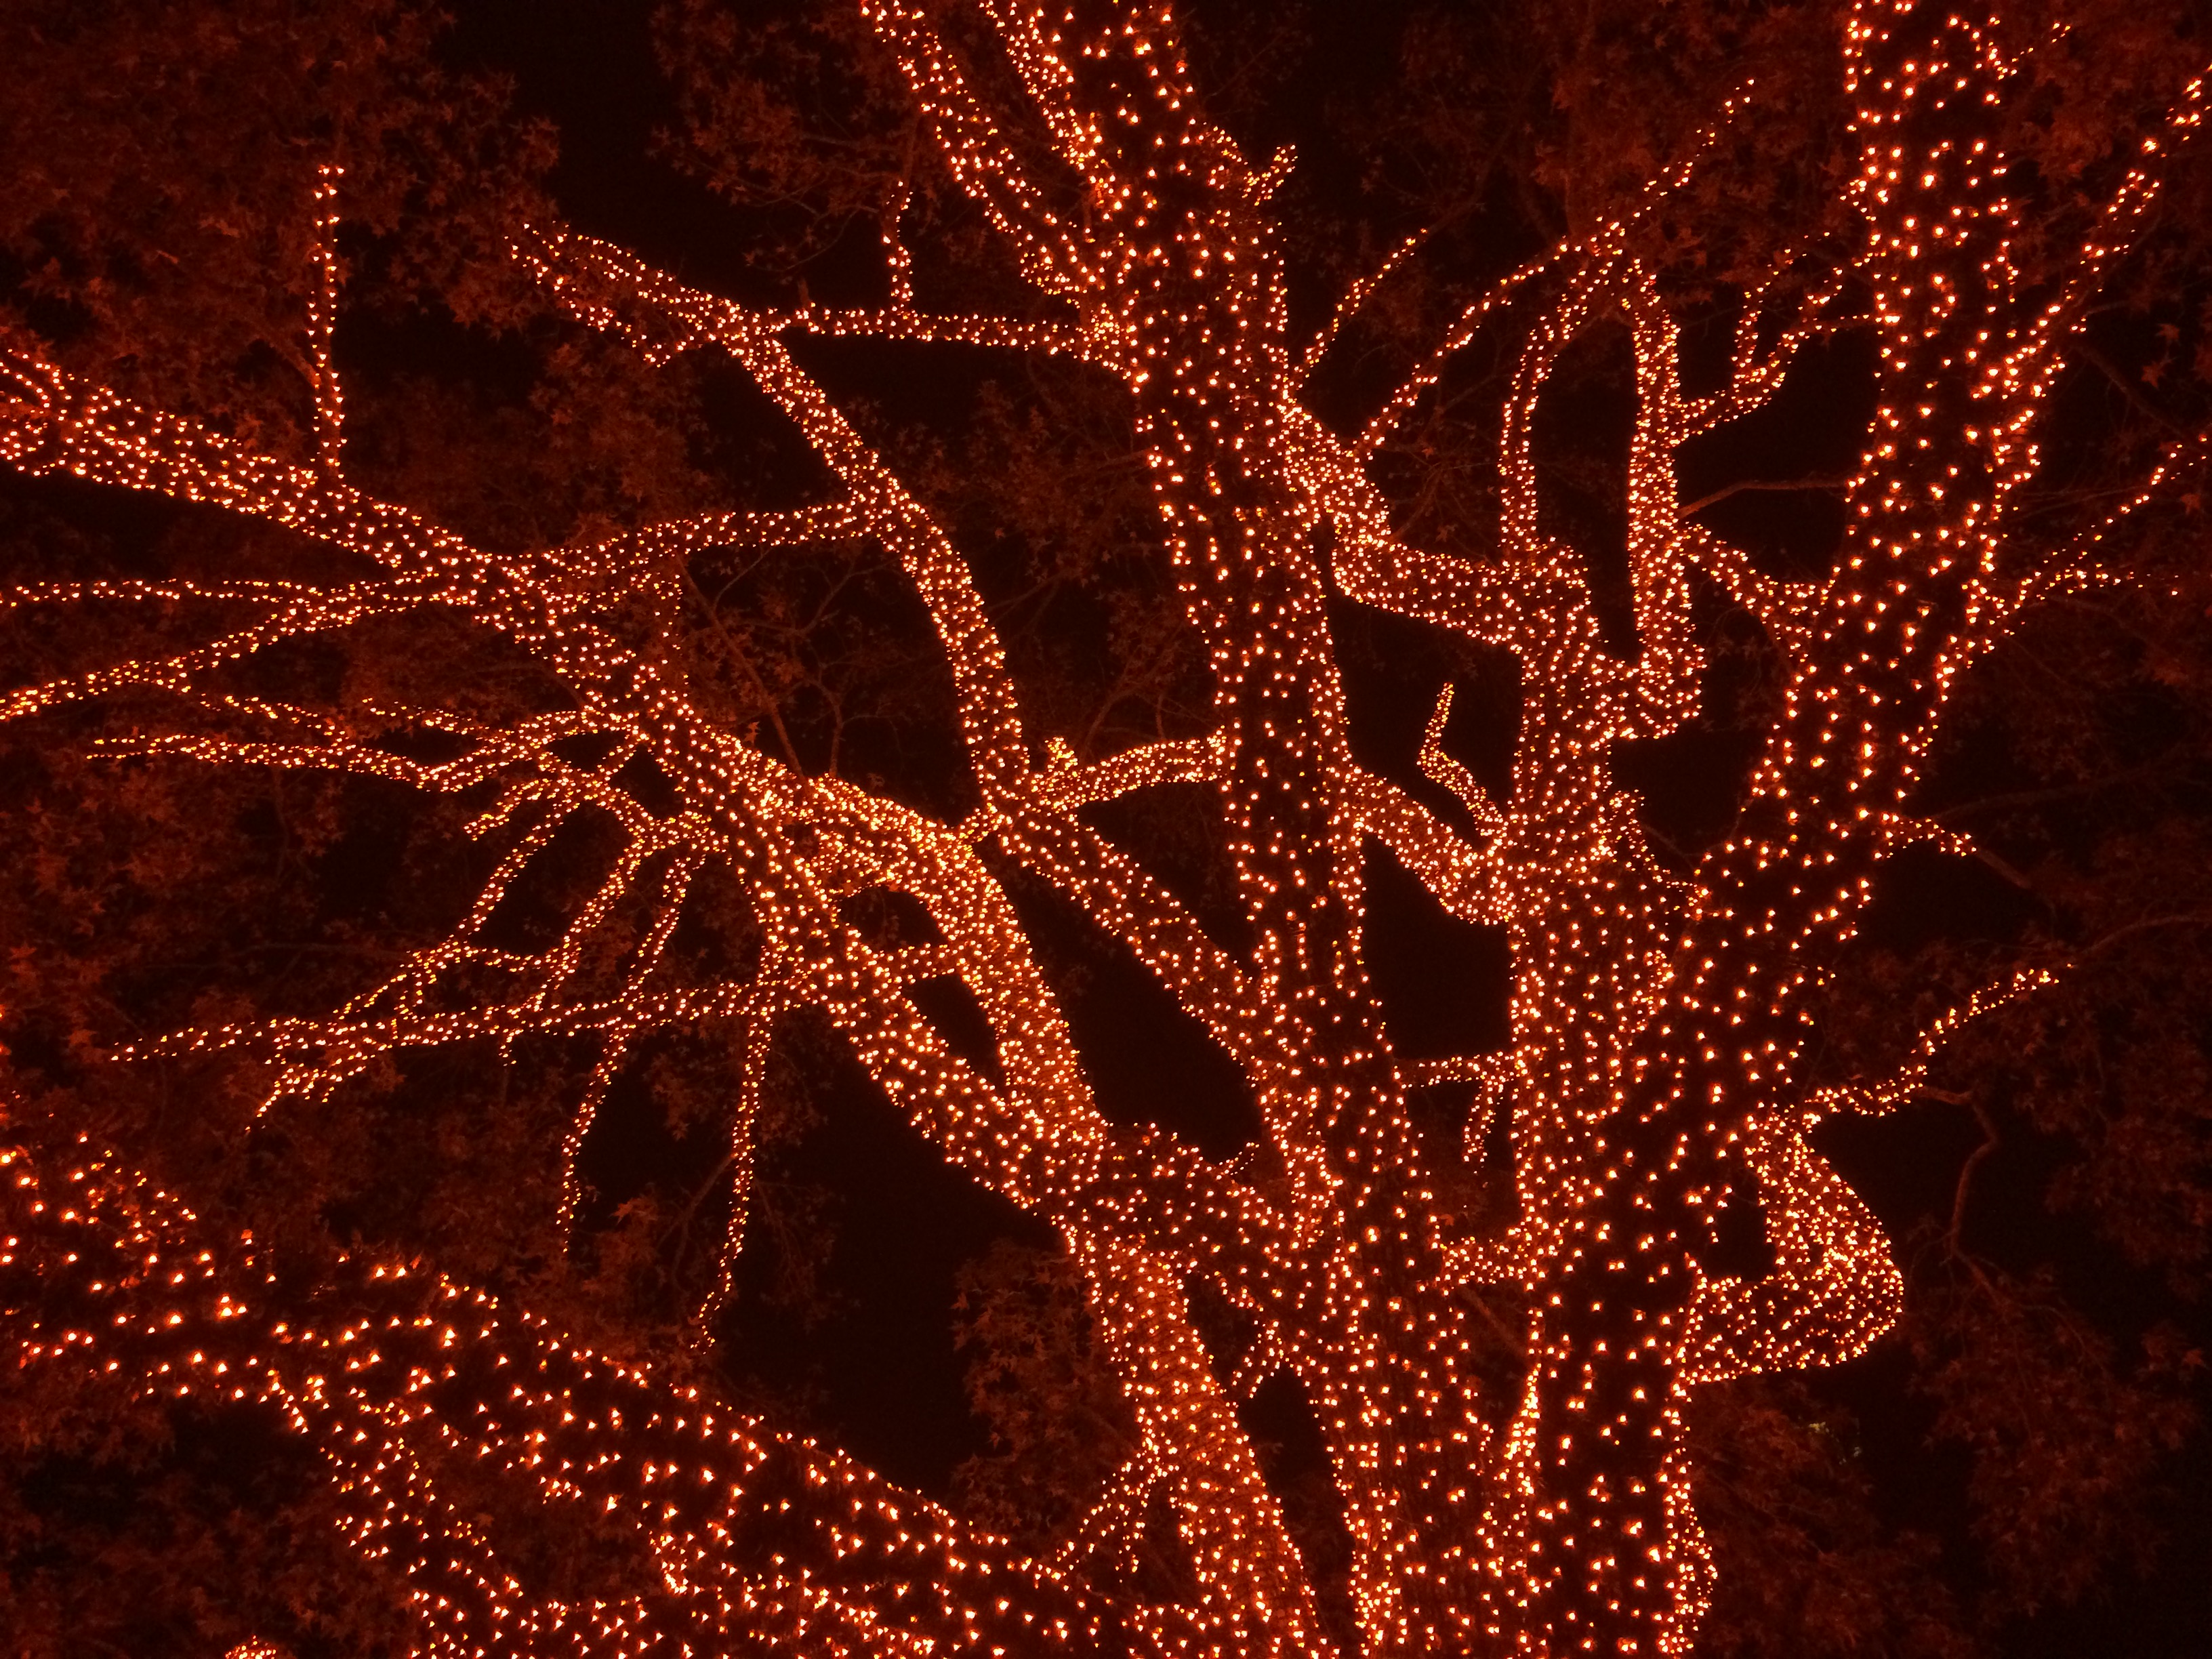
natural, light, lighting, tree, branch, organism, christmas lights